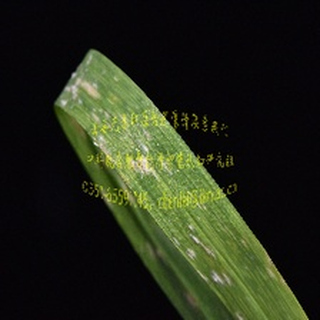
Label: wheat_mildew